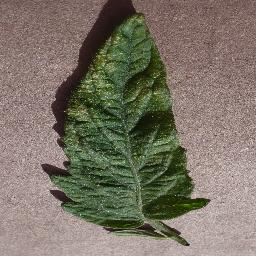
Label: Tomato___Spider_mites Two-spotted_spider_mite